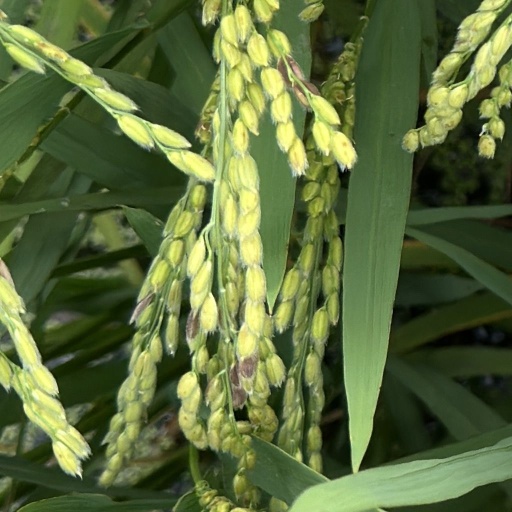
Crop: rice